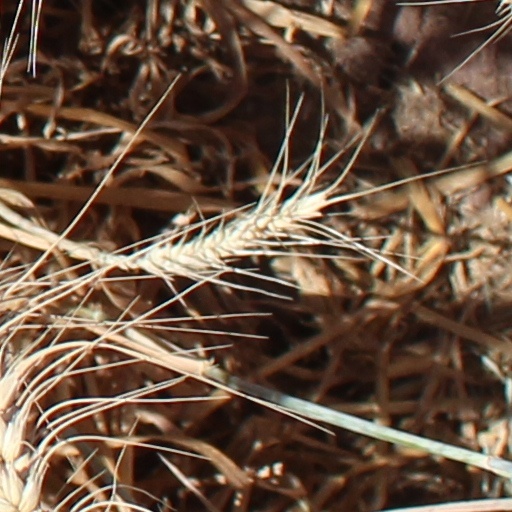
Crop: wheat